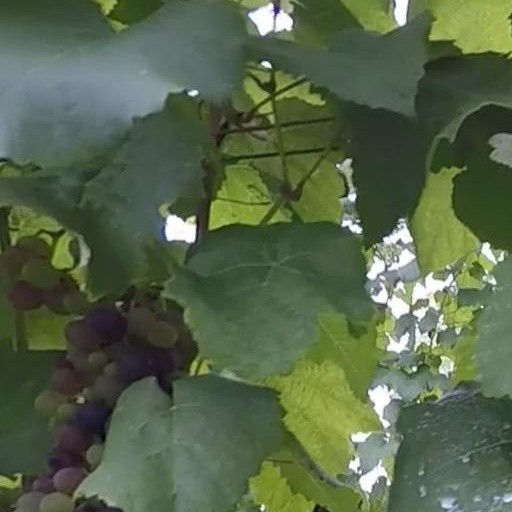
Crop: grape